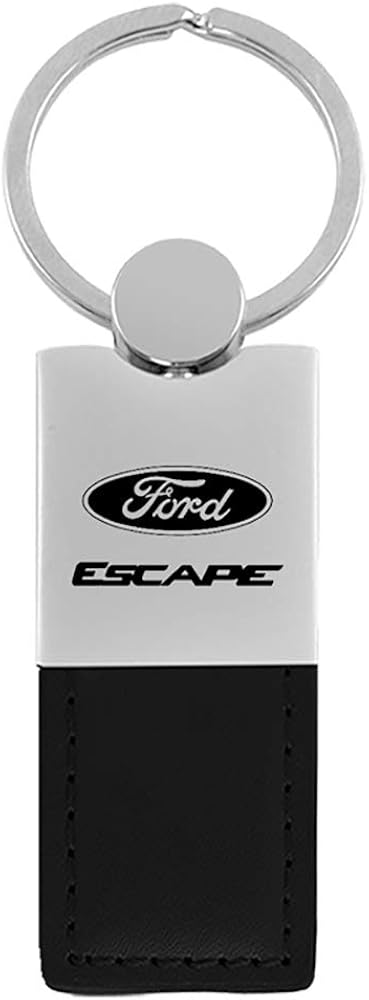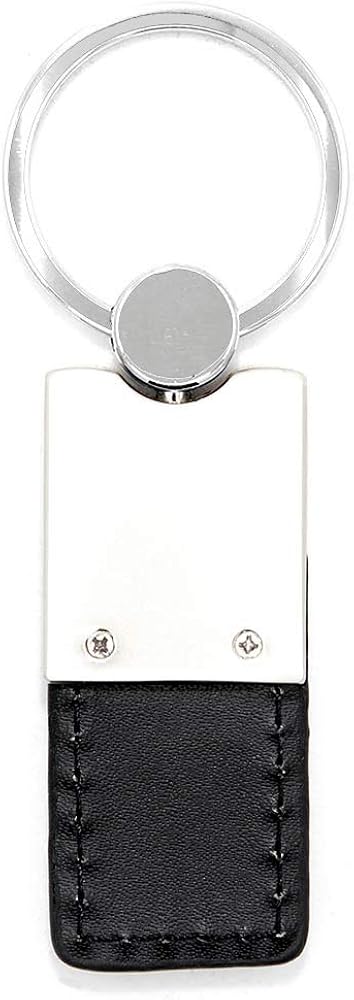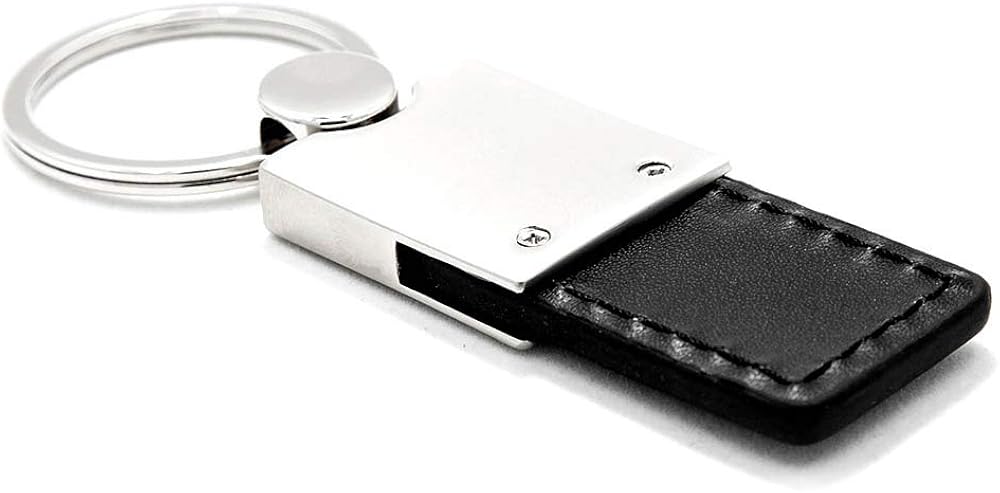
Honda Accord Duo Black Leather
Category: AMAZON FASHION
Brand New Officially Licensed Products. We work directly with many Branded Automotive and Sports manufactures to provide you the highest quality automotive accessories on the market!
Features: Made in the USA and Imported | Pull On closure | Dimensions: 2.5 x 1.0 x 0.25 in | Available in a variety of colors. | Genuine leather and metal rectangular key fob with a luxurious look and feel. | Precision laser etched logo. | Includes a black gift box.